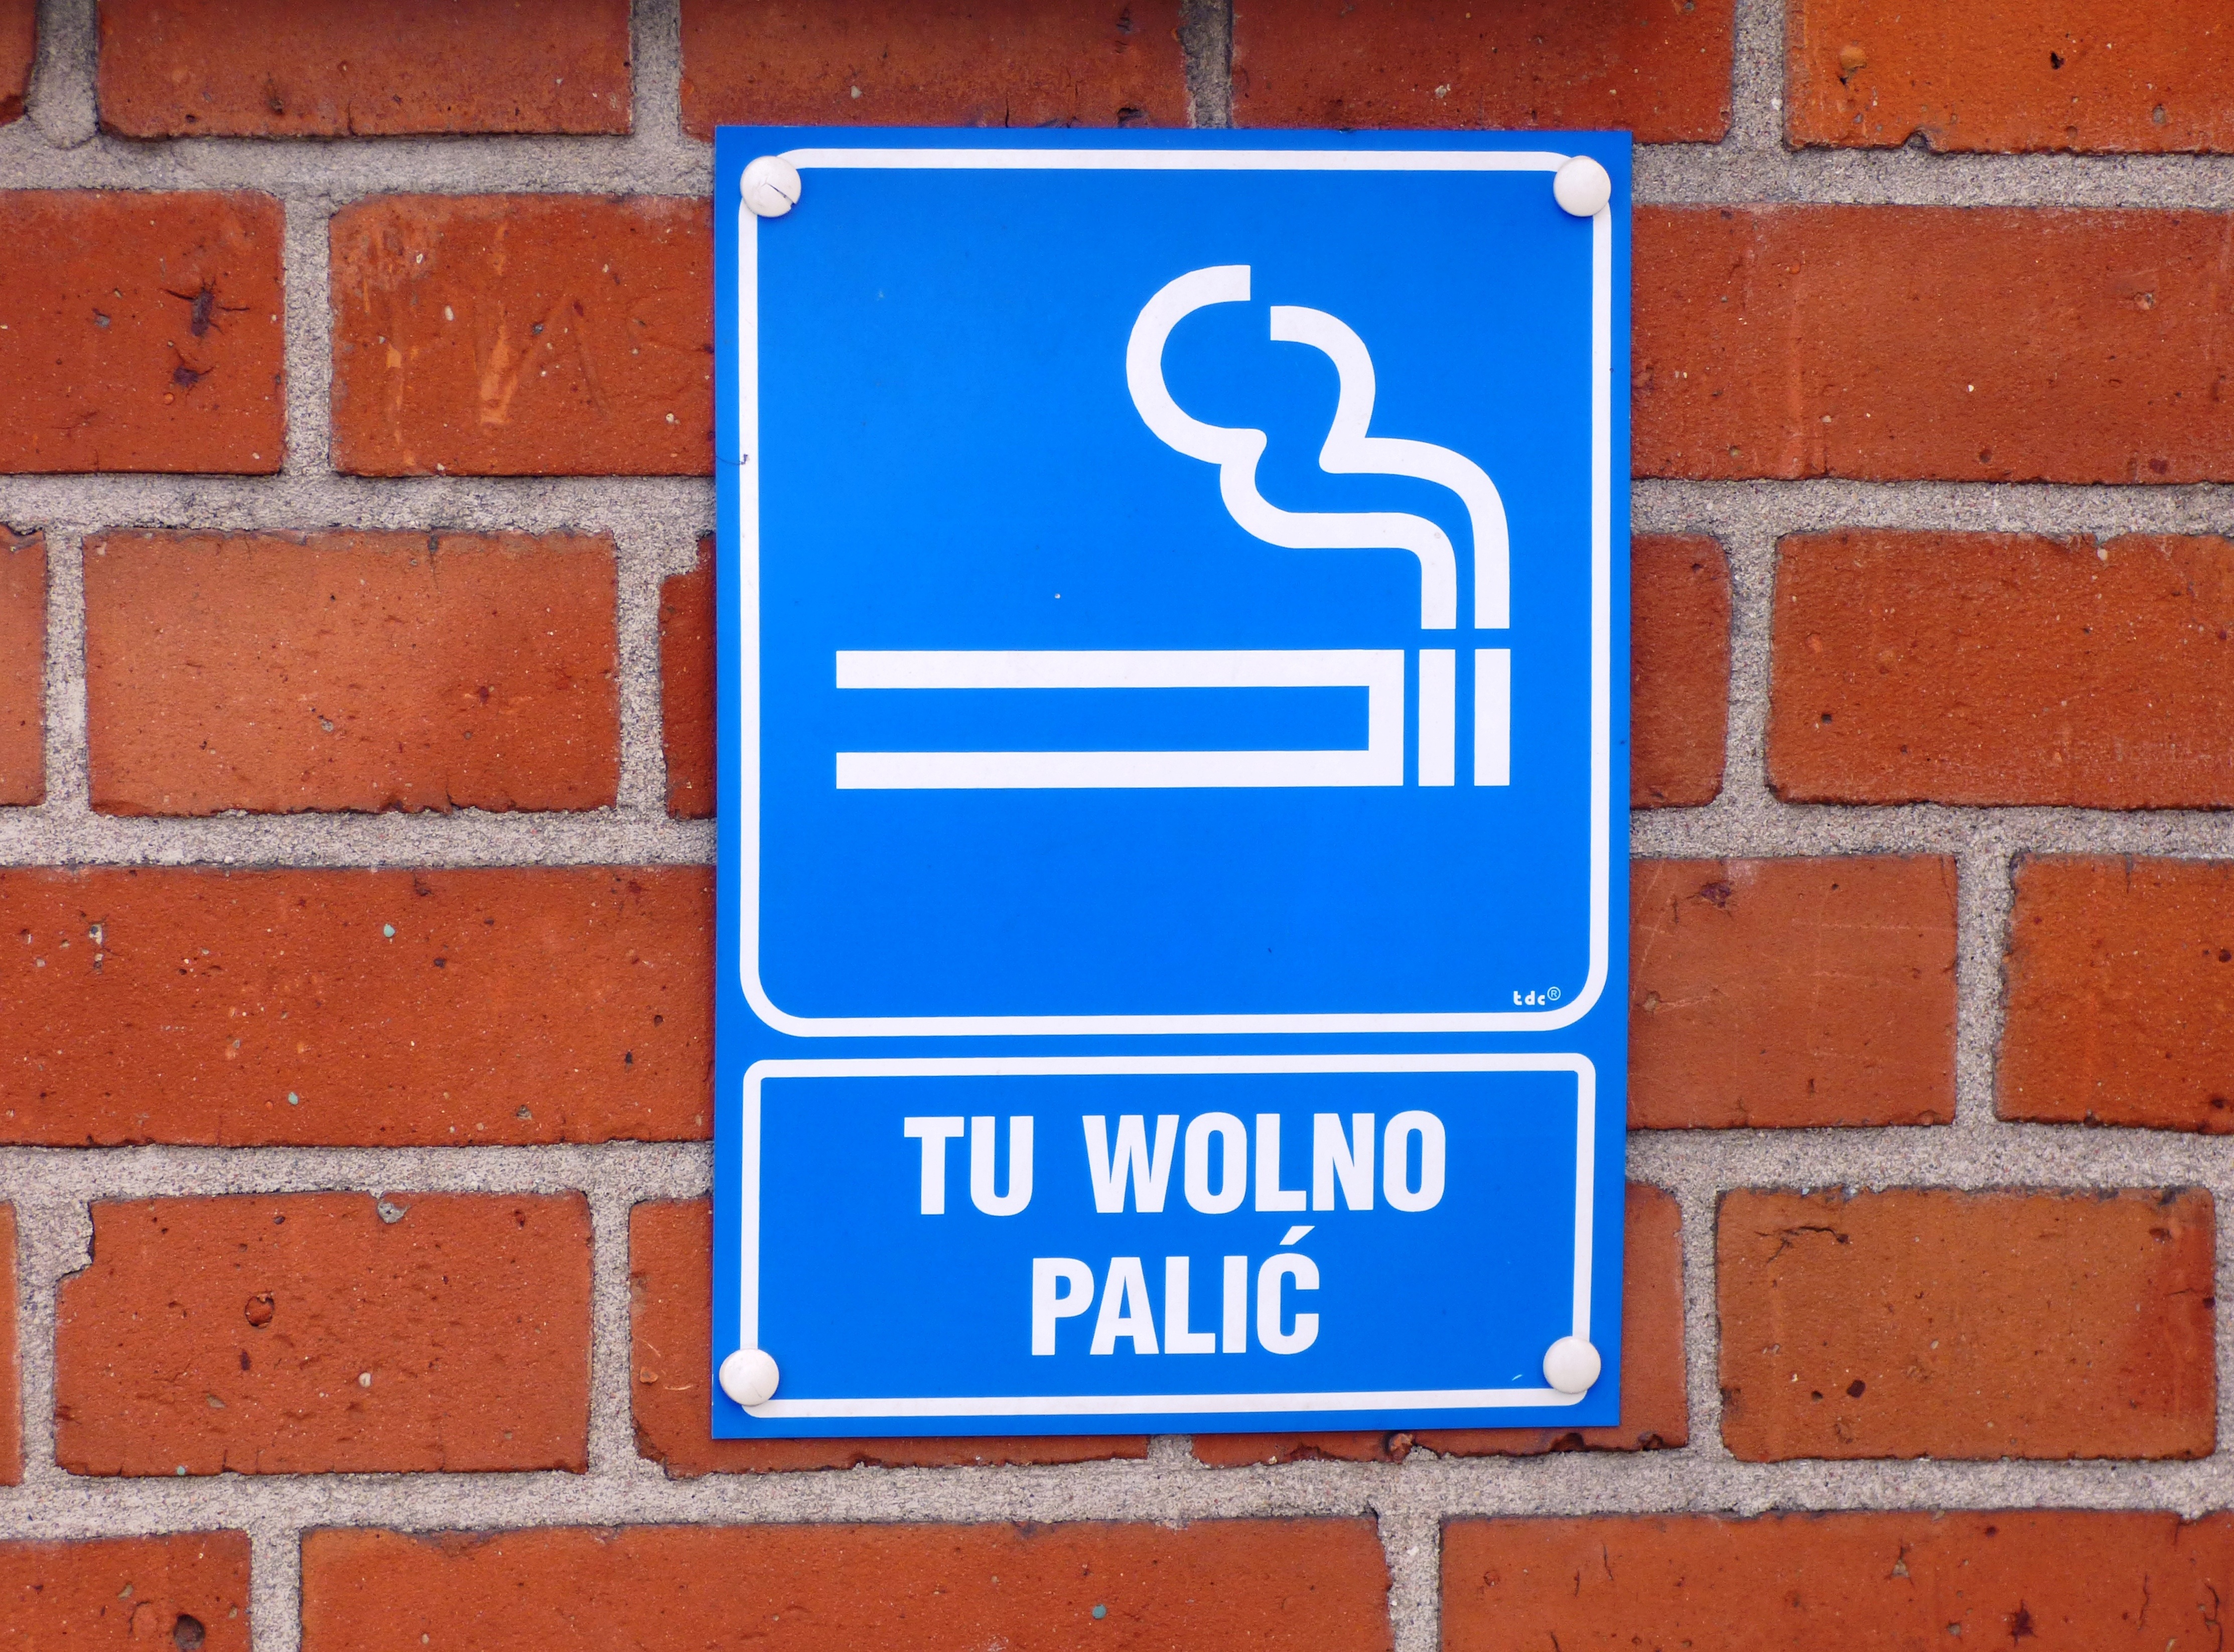
number, wall, smoking, sign, line, tablet, red, color, street sign, brick, signage, lane, cigarette, burn, font, cigarettes, information, brickwork, tobacco, traffic sign, road surface, an array of, vehicle registration plate